William Wentworth

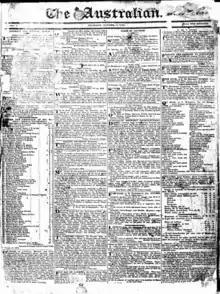
"The Australian", 14 October 1824

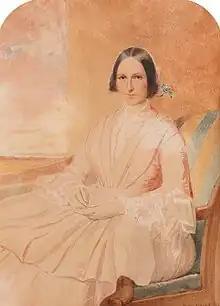
Sarah Wentworth

Wentworth returned to Sydney in 1824, accompanied by fellow barrister Robert Wardell. They actively campaigned for the introduction of self-government and trial by jury by establishing "The Australian" (not to be confused with the present-day paper of the same name), the colony's first privately owned paper. Governor Sir Thomas Brisbane realised there was little point in continuing to censor "The Sydney Gazette" when "The Australian" was uncensored and so government censorship of newspapers was abandoned in 1824 and the freedom of the press began in Australia. With an editorial leaning toward the rights of ex-convicts (known as emancipists), the paper was in frequent conflict with Governor Ralph Darling, who attempted unsuccessfully to have it banned in 1826. Wentworth also became a director of the Bank of New South Wales in 1825.